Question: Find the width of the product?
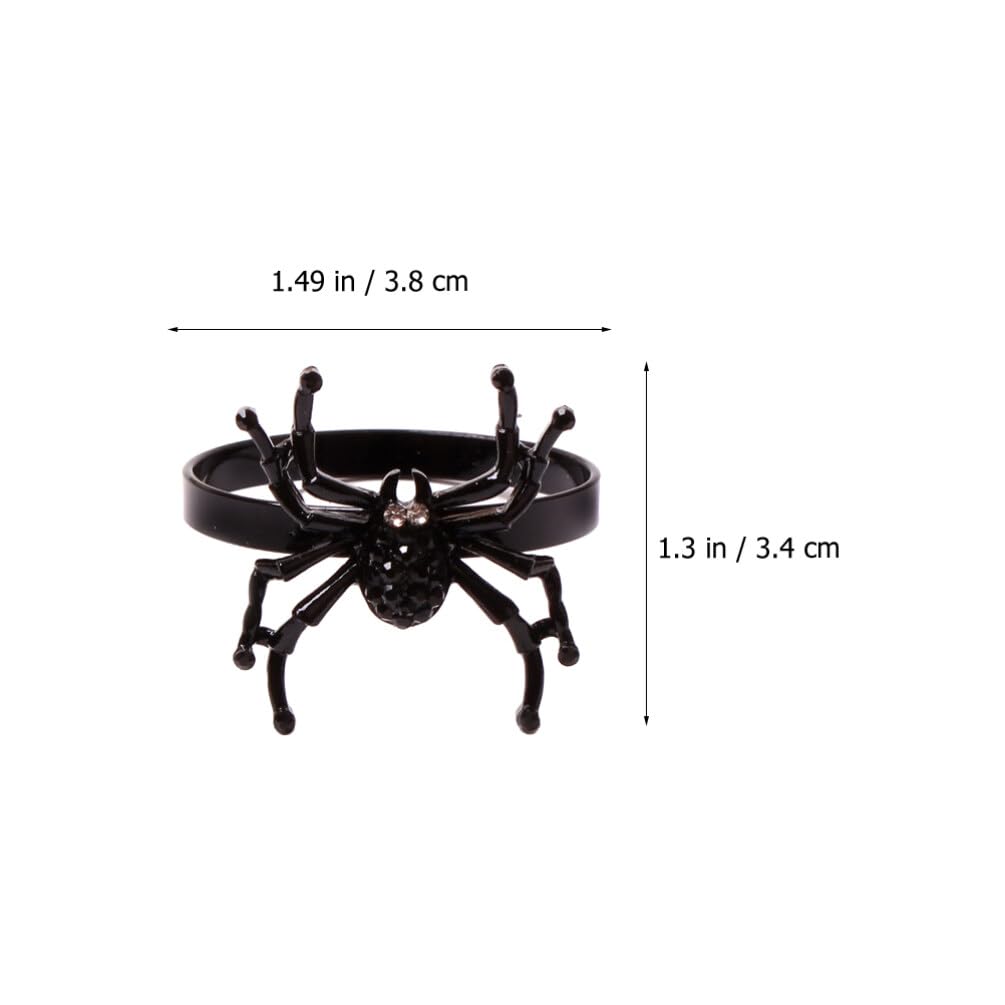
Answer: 1.49 inch